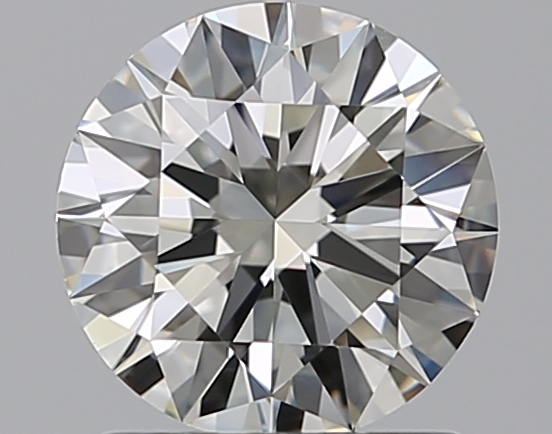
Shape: round
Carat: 1.06
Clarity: VVS2
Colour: J
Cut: EX
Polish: EX
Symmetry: EX
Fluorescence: F
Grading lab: GIA
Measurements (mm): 6.6 x 6.64 x 3.96